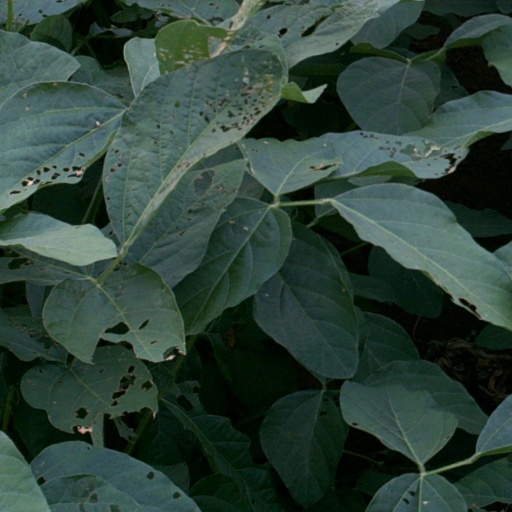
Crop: soybean